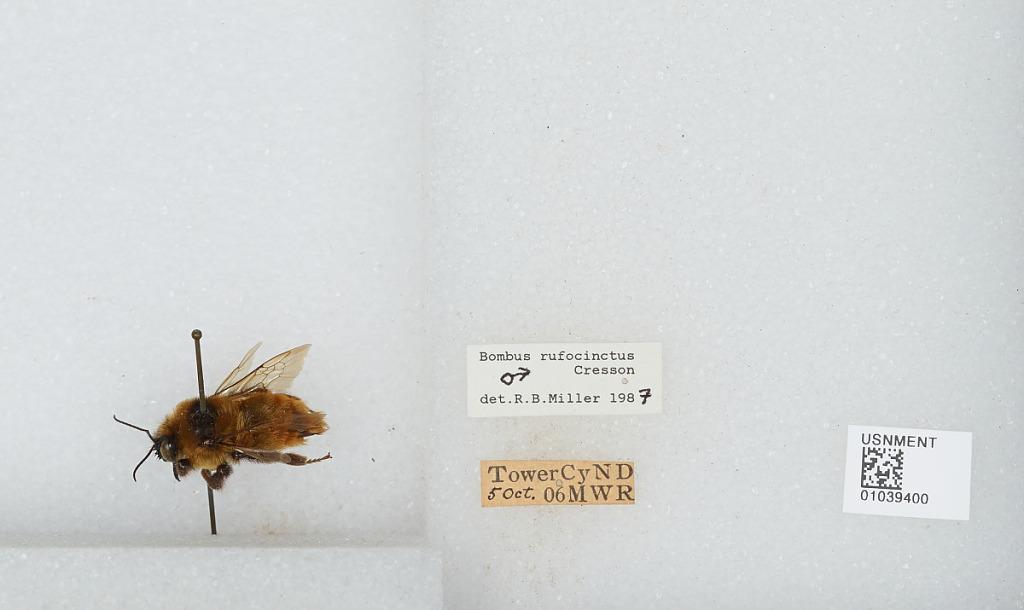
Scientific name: Bombus (Cullumanobombus) rufocinctus Cresson
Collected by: M. R.
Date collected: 1906-10-5
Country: United States
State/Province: North Dakota
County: Cass
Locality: Tower City
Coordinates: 46.9233, -97.675
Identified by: Miller, R. B.